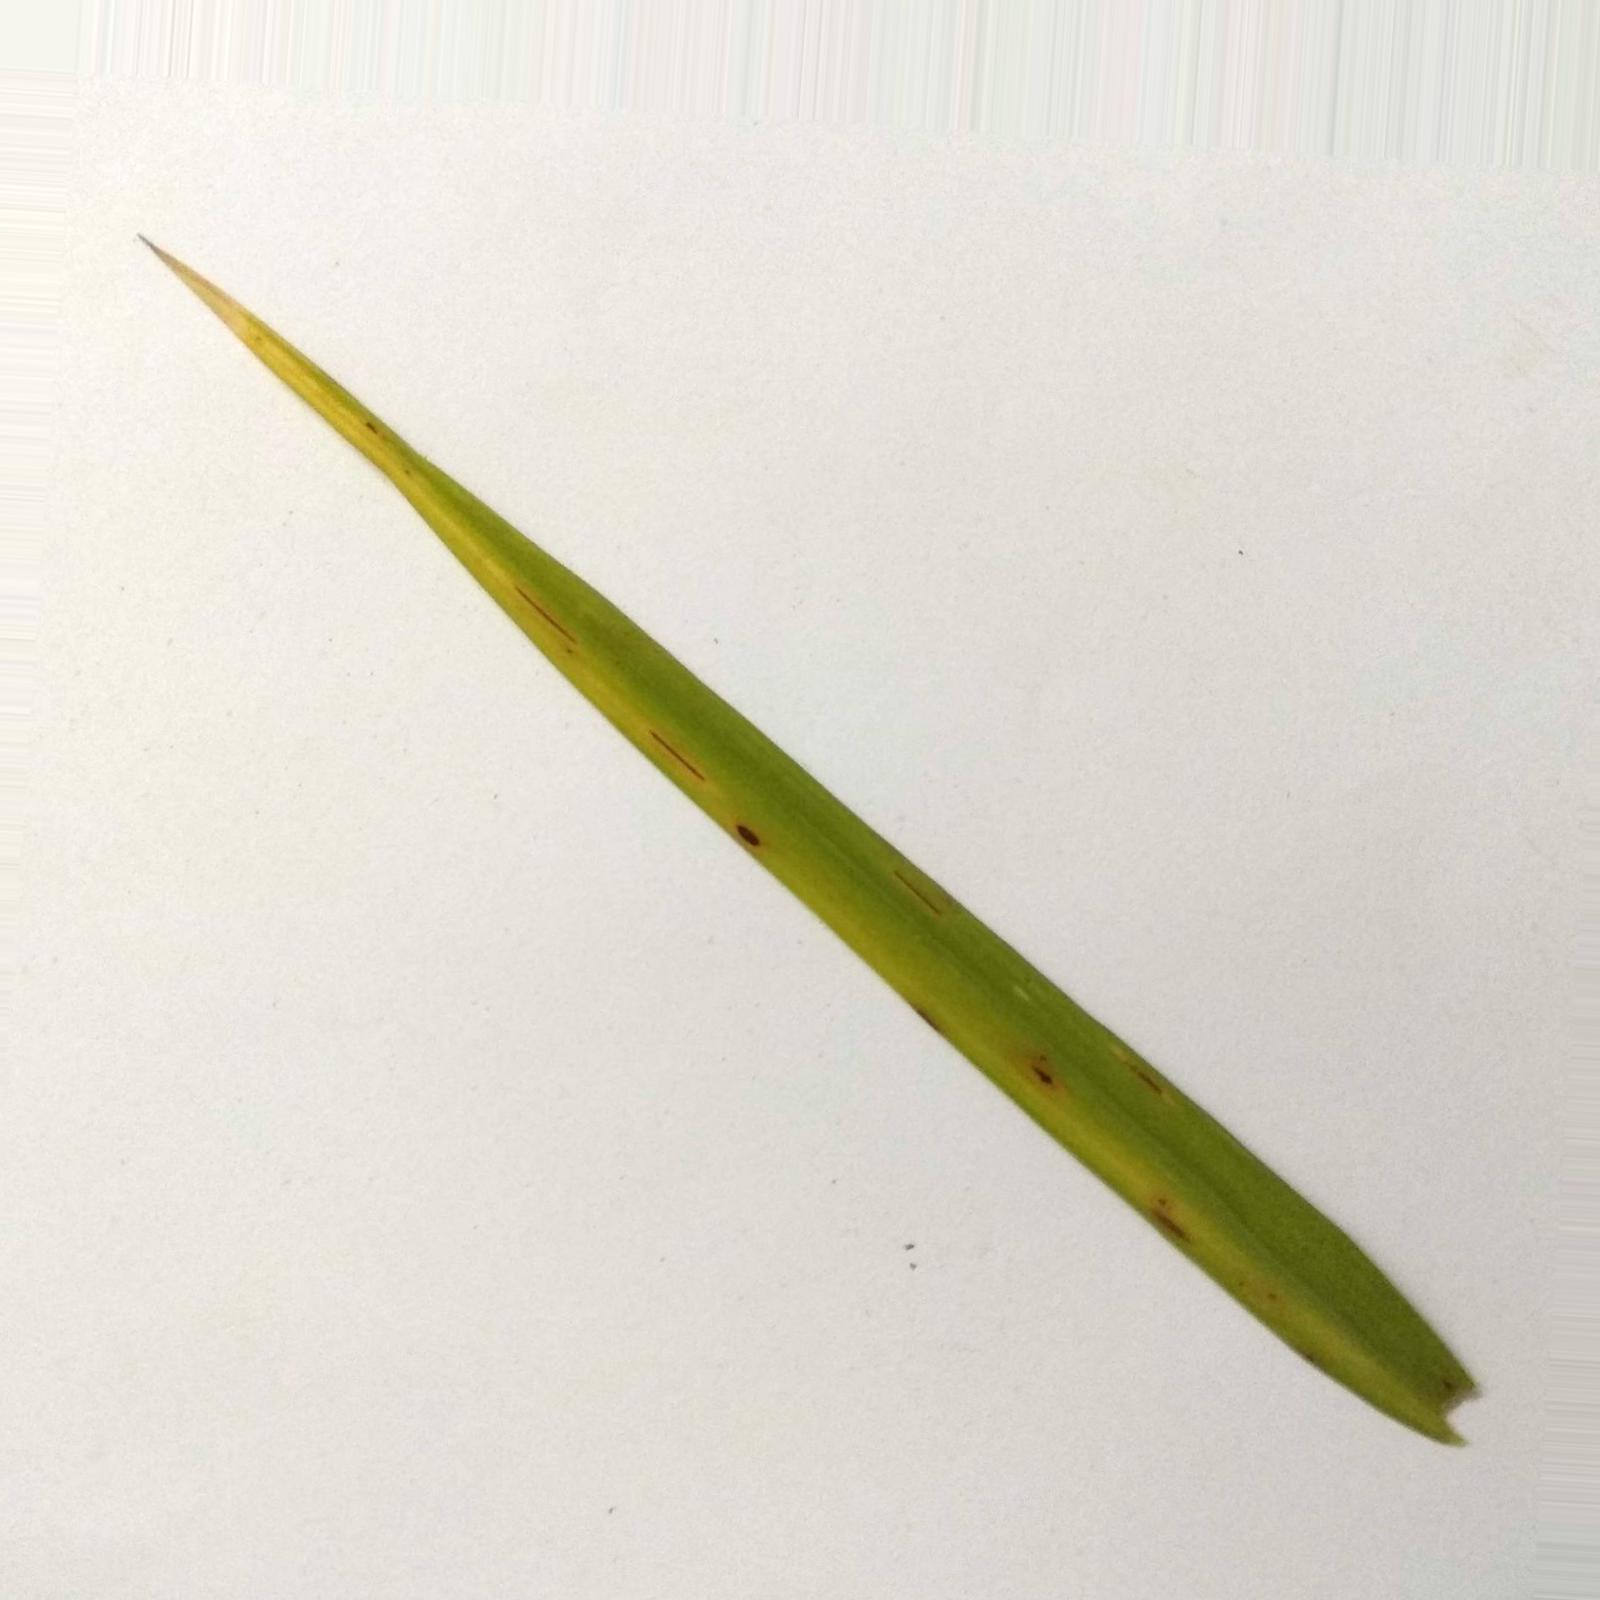
Nhãn: Bệnh Đốm Nâu ( Brown spot )